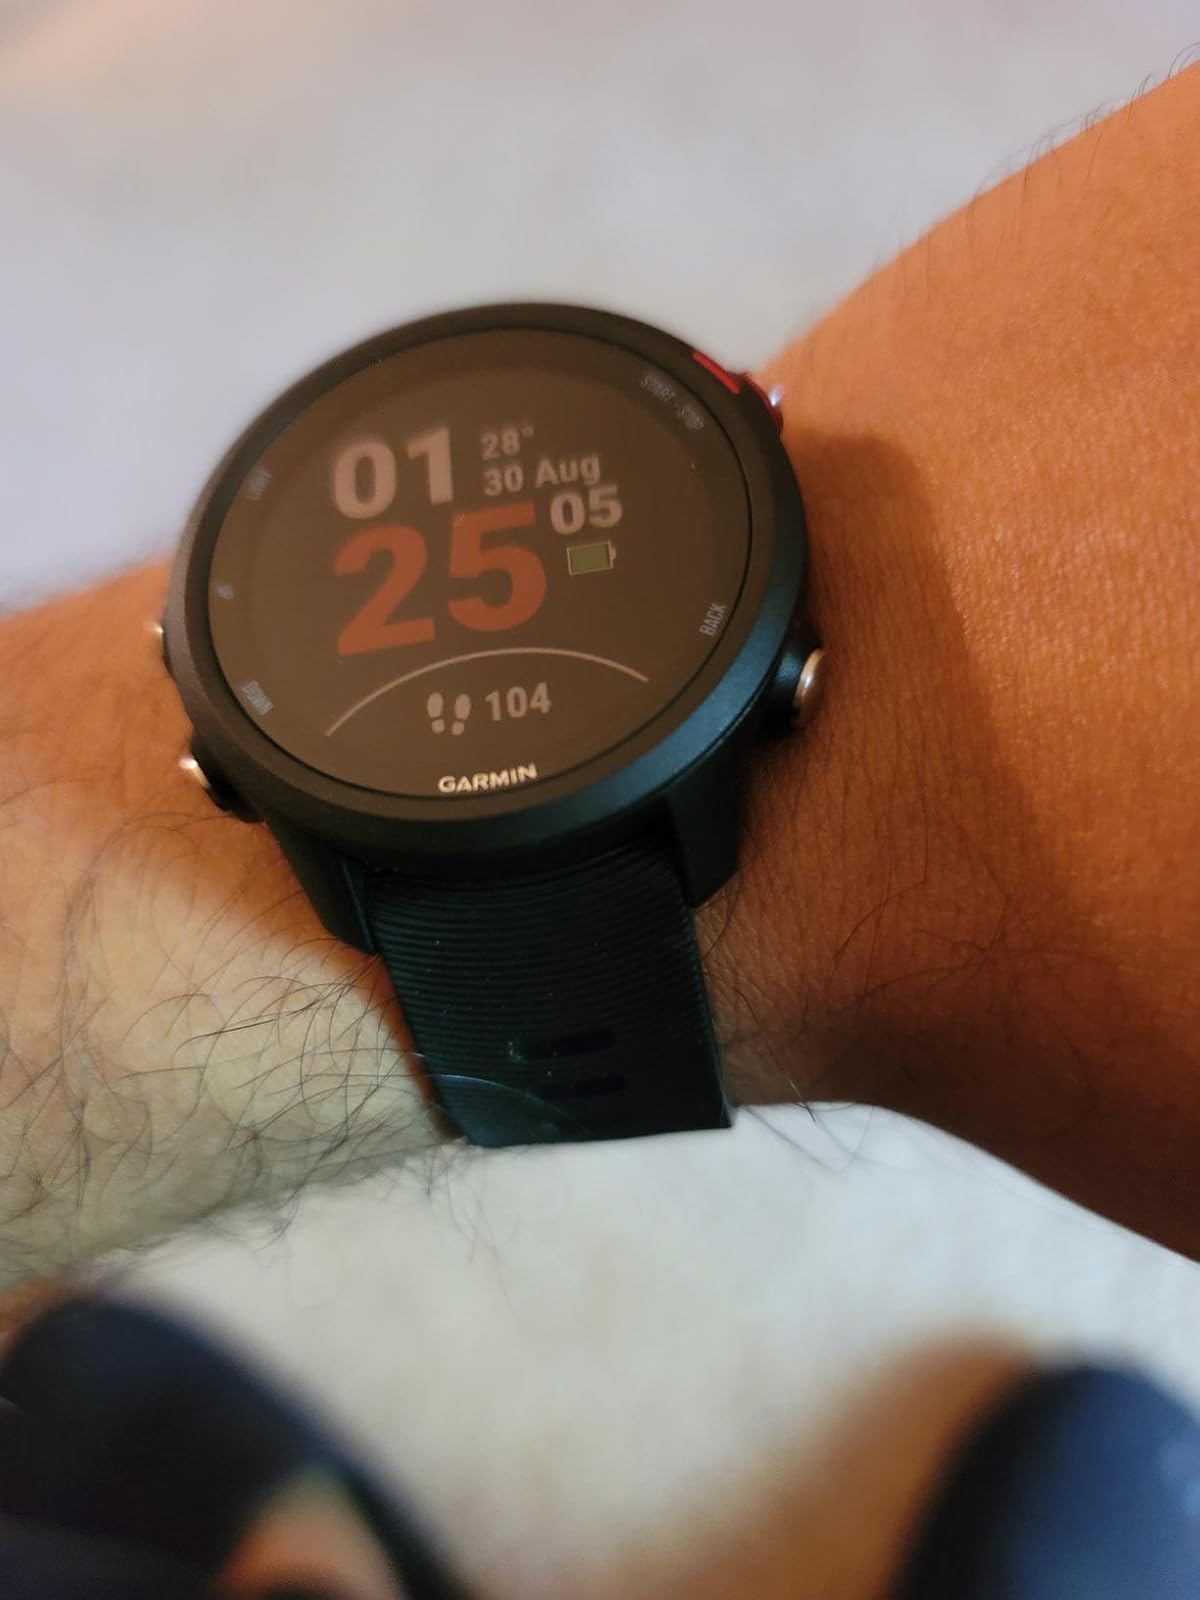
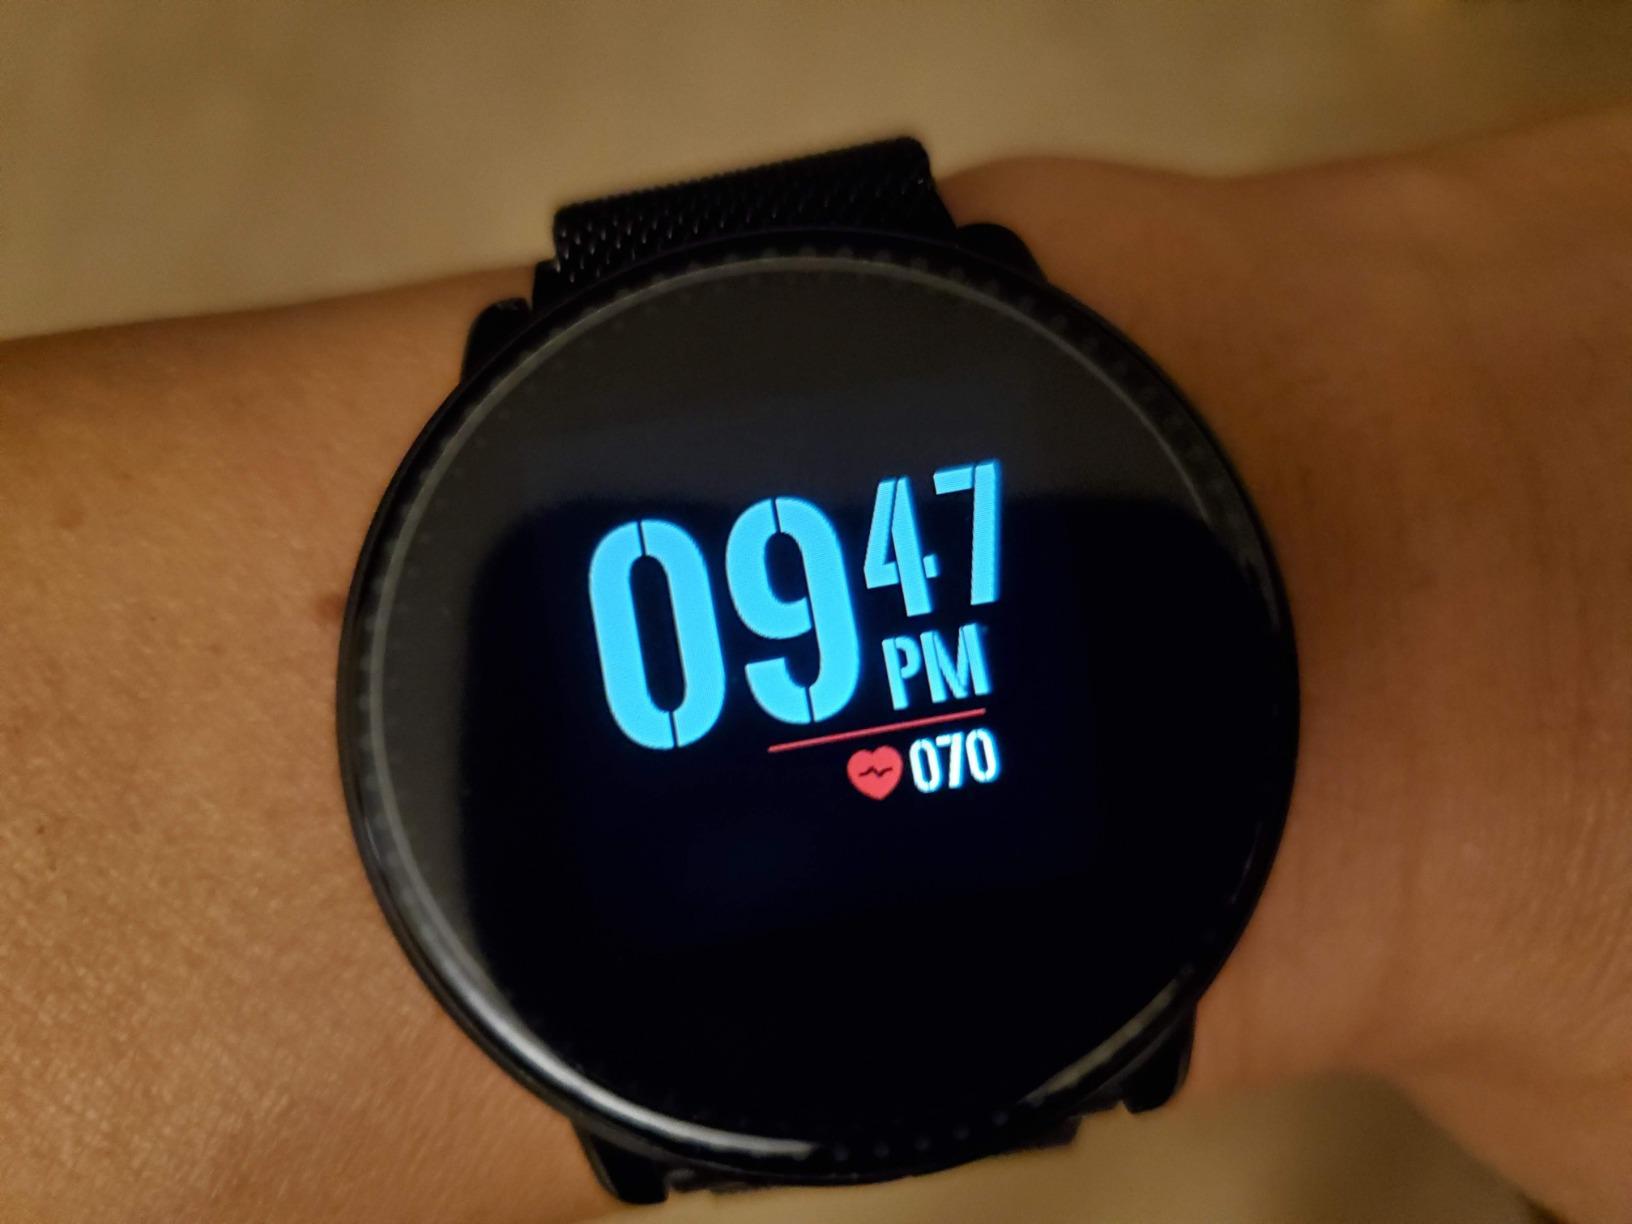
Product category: smartwatch
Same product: no